Walter Scott

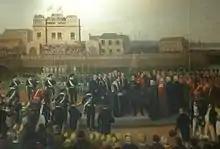
George IV landing at Leith in 1822

Scott was influenced by Gothic romance, and had collaborated in 1801 with 'Monk' Lewis on "Tales of Wonder".